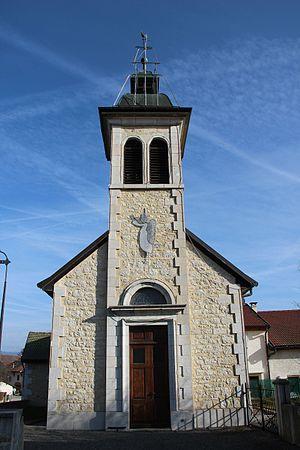
Pougny est une commune située dans le département français de l'Ain, en région Auvergne-Rhône-Alpes. La commune est également située dans l'arrondissement de Gex, dans le canton de Collonges et dans la communauté de communes du Pays de Gex. Il s'agit du premier village français traversé par le Rhône, après sa sortie du territoire suisse.